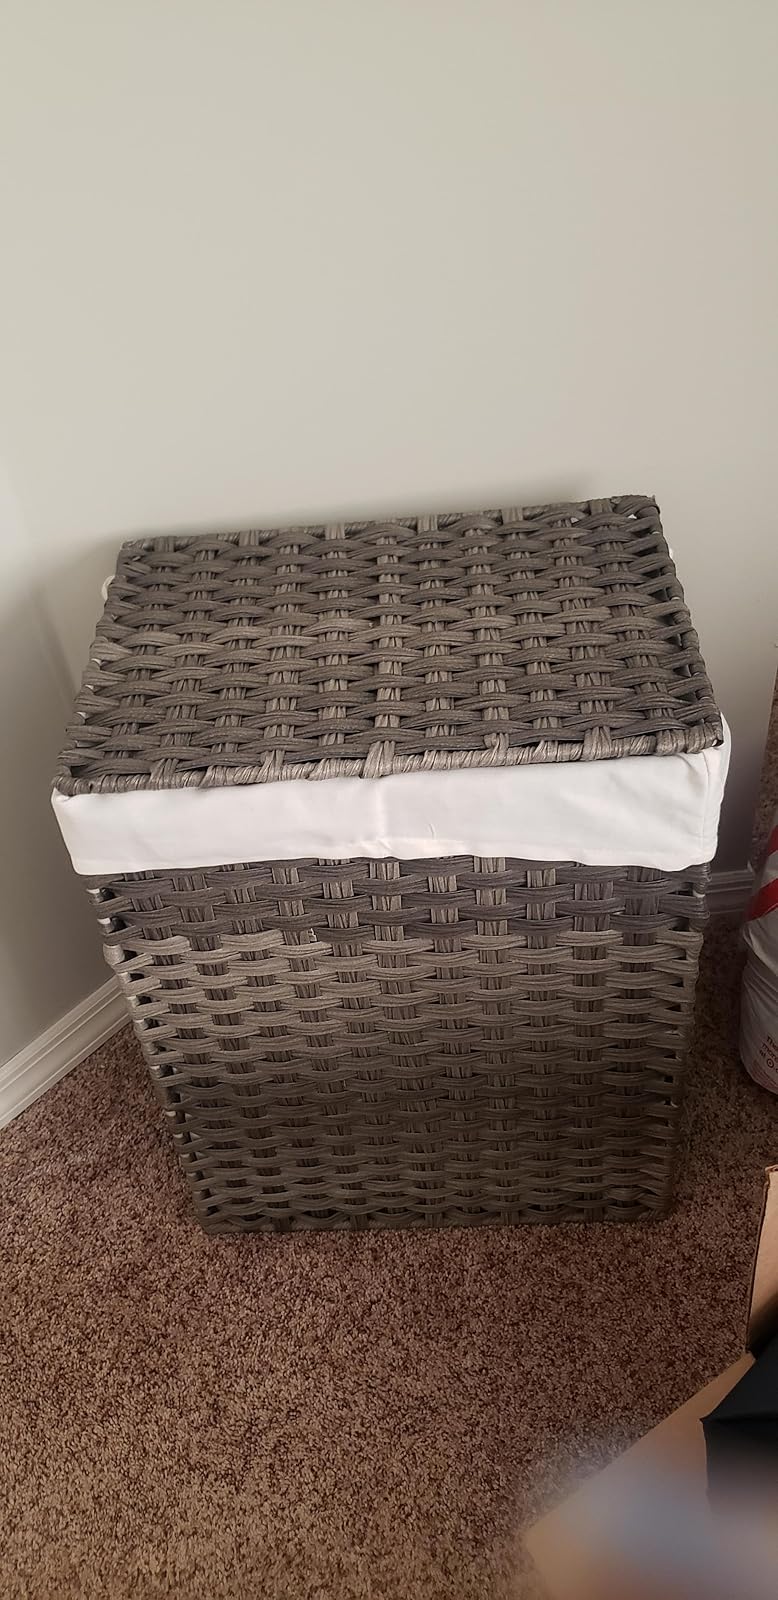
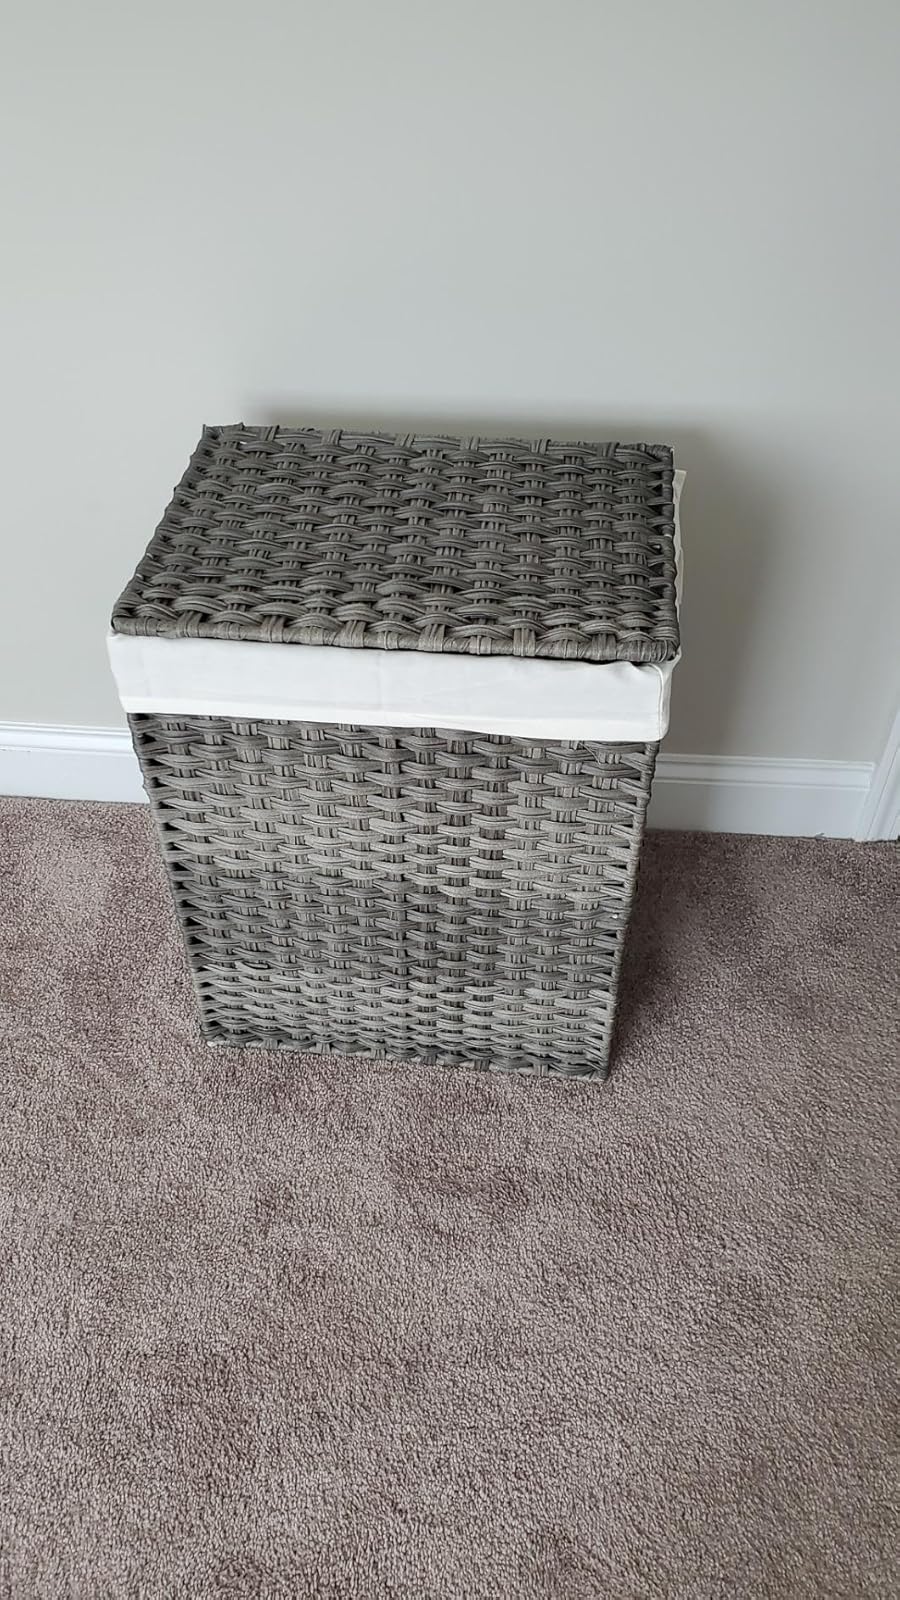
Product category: items_hamper
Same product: yes